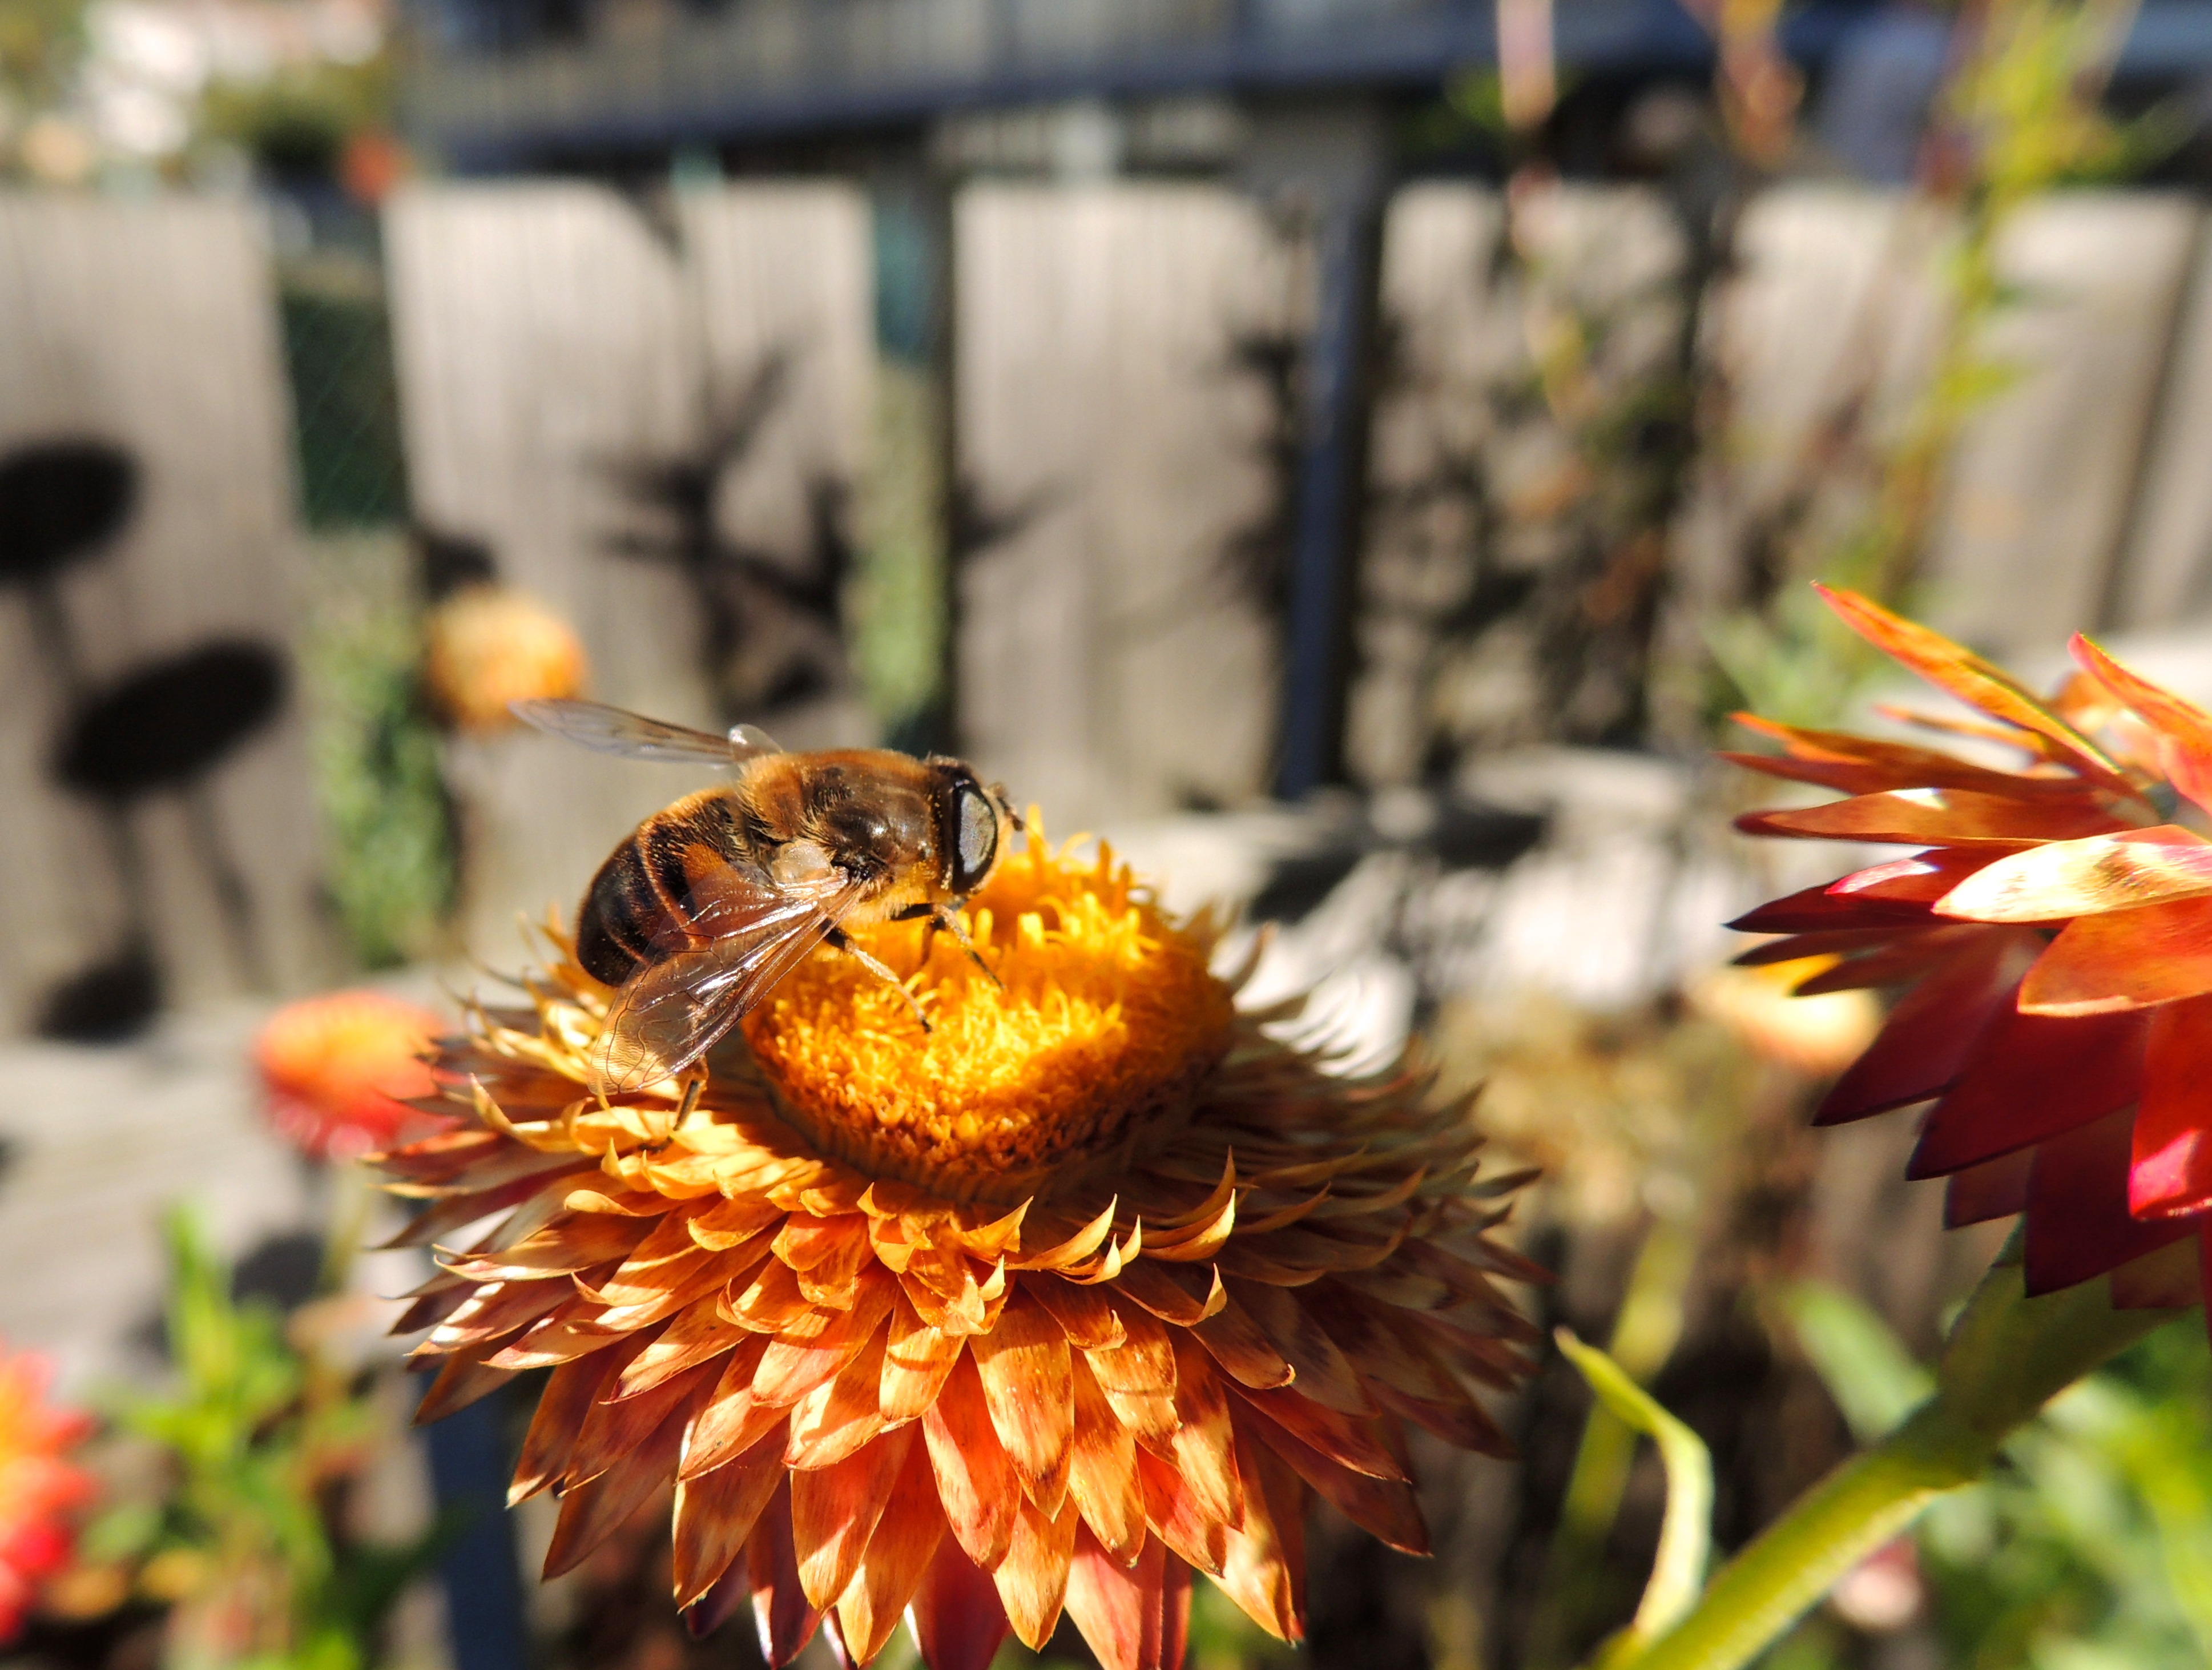
nature, plant, flower, fly, insect, autumn, botany, flora, fauna, invertebrate, bee, nectar, macro photography, honey bee, daisy family, italicum, membrane winged insect